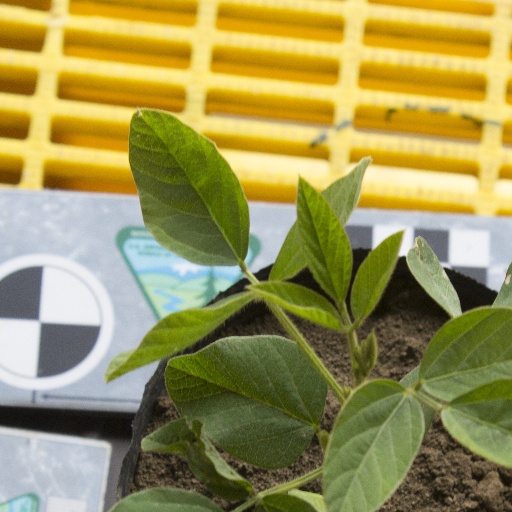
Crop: soybean